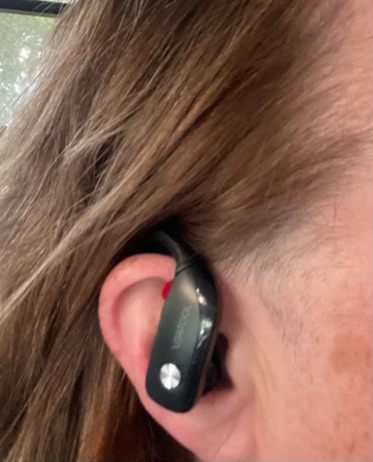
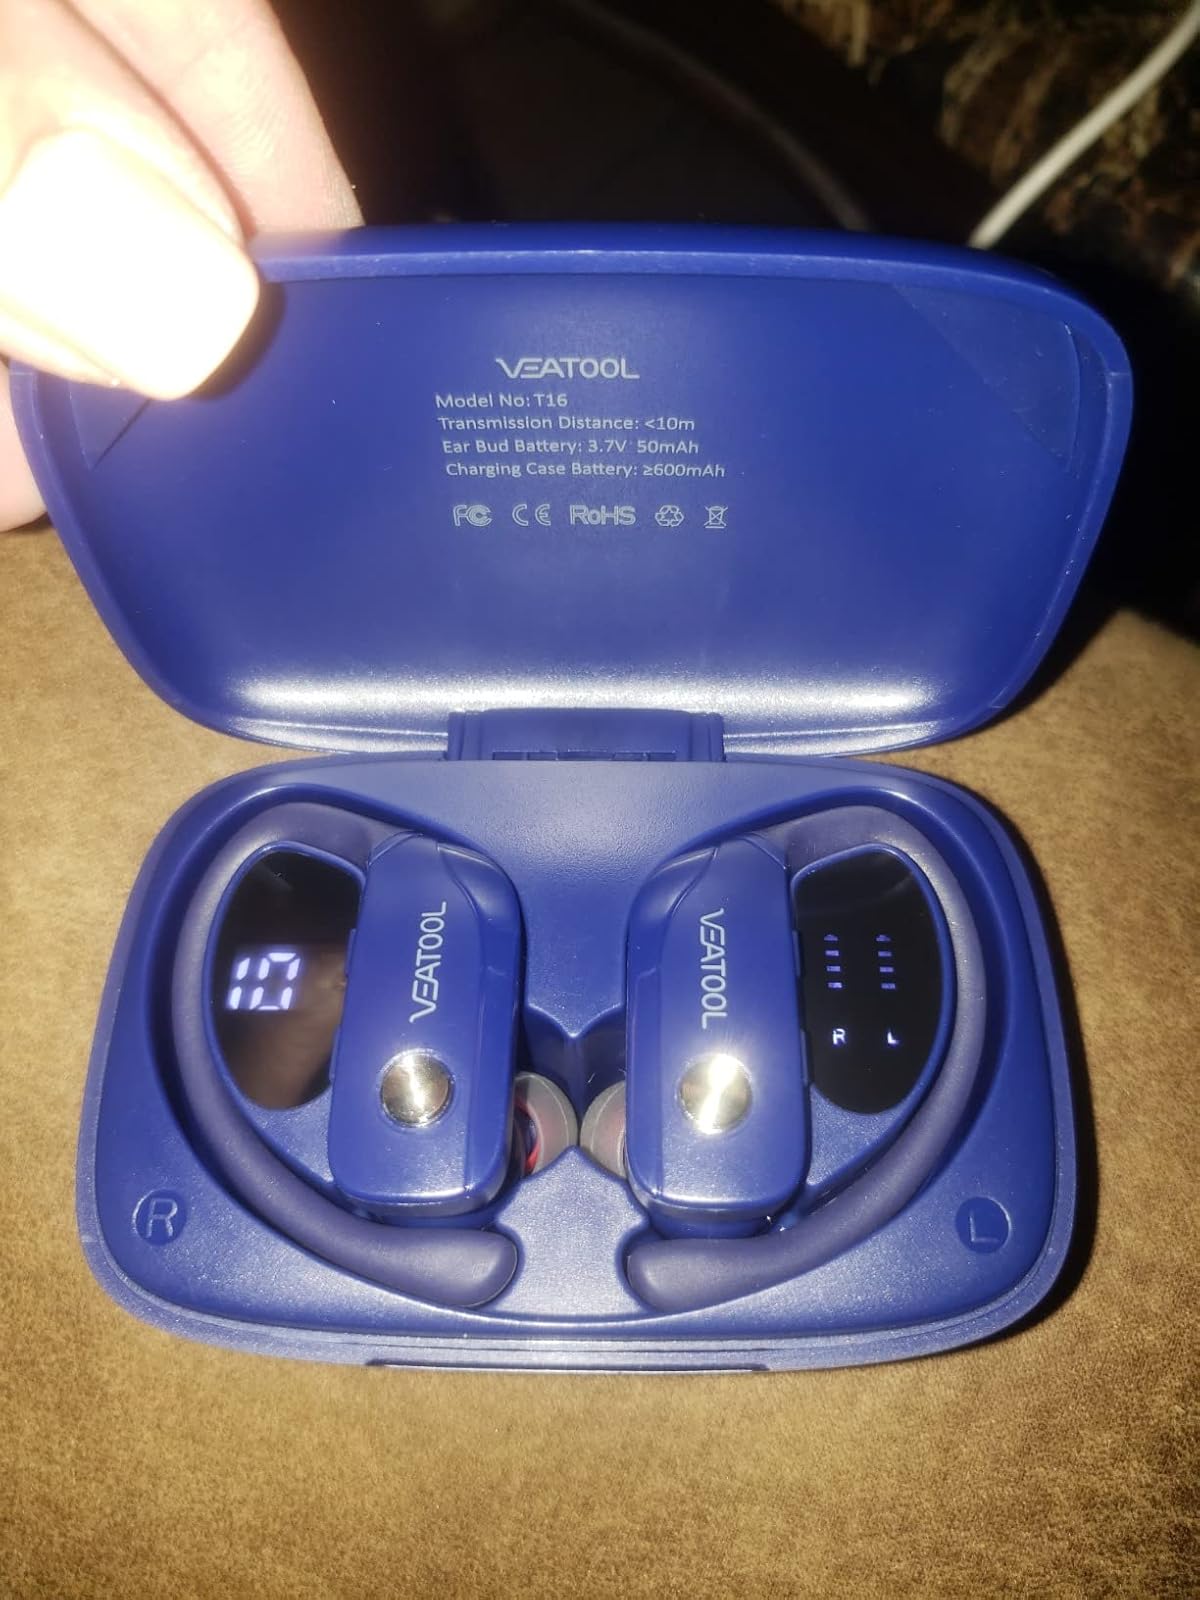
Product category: earbuds
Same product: no